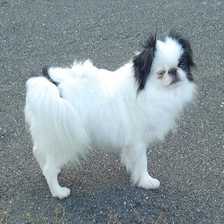
Species: dog
Breed: japanese chin